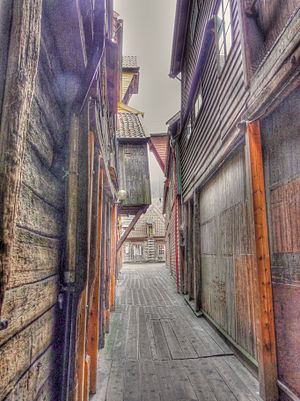
Knud Lavard / Liv og gerning / Ægteskab og børn
Knud Lavards datter Kirsten flyttede til Bergen, da hun blev gift med kongesønnen Magnus den Blinde.
Knud Lavard var hertug af Slesvig 1115-31 og vendernes knes fra 1128/29 til sin død.